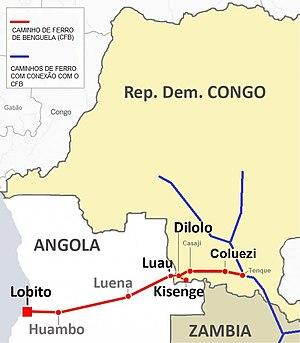
Le chemin de fer de Benguela, aussi appelé chemin de fer Katanga-Benguela, c'est une ligne de chemin de fer qui traverse la région centrale de l'Angola et le sud de la République démocratique du Congo, dans une direction d'ouest en est, étant la plus grande et la plus importante voie ferrée du sud-ouest de l'Afrique. Il se connecte de la ville de Lobito, en Angola, à la ville de Tenke, au Congo, où il se connecte au Chemin de fer Le Cap – Le Caire.